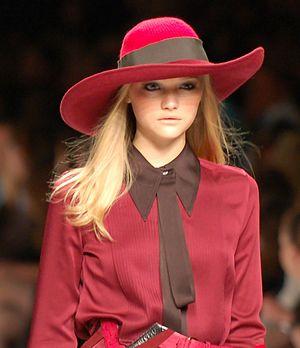
Gemma Ward, née le 3 novembre 1987, est un mannequin et une actrice australienne. Elle a lancé le mouvement baby-doll avec son visage de poupée. Gemma Ward est considérée comme l'un des mannequins les plus influents.